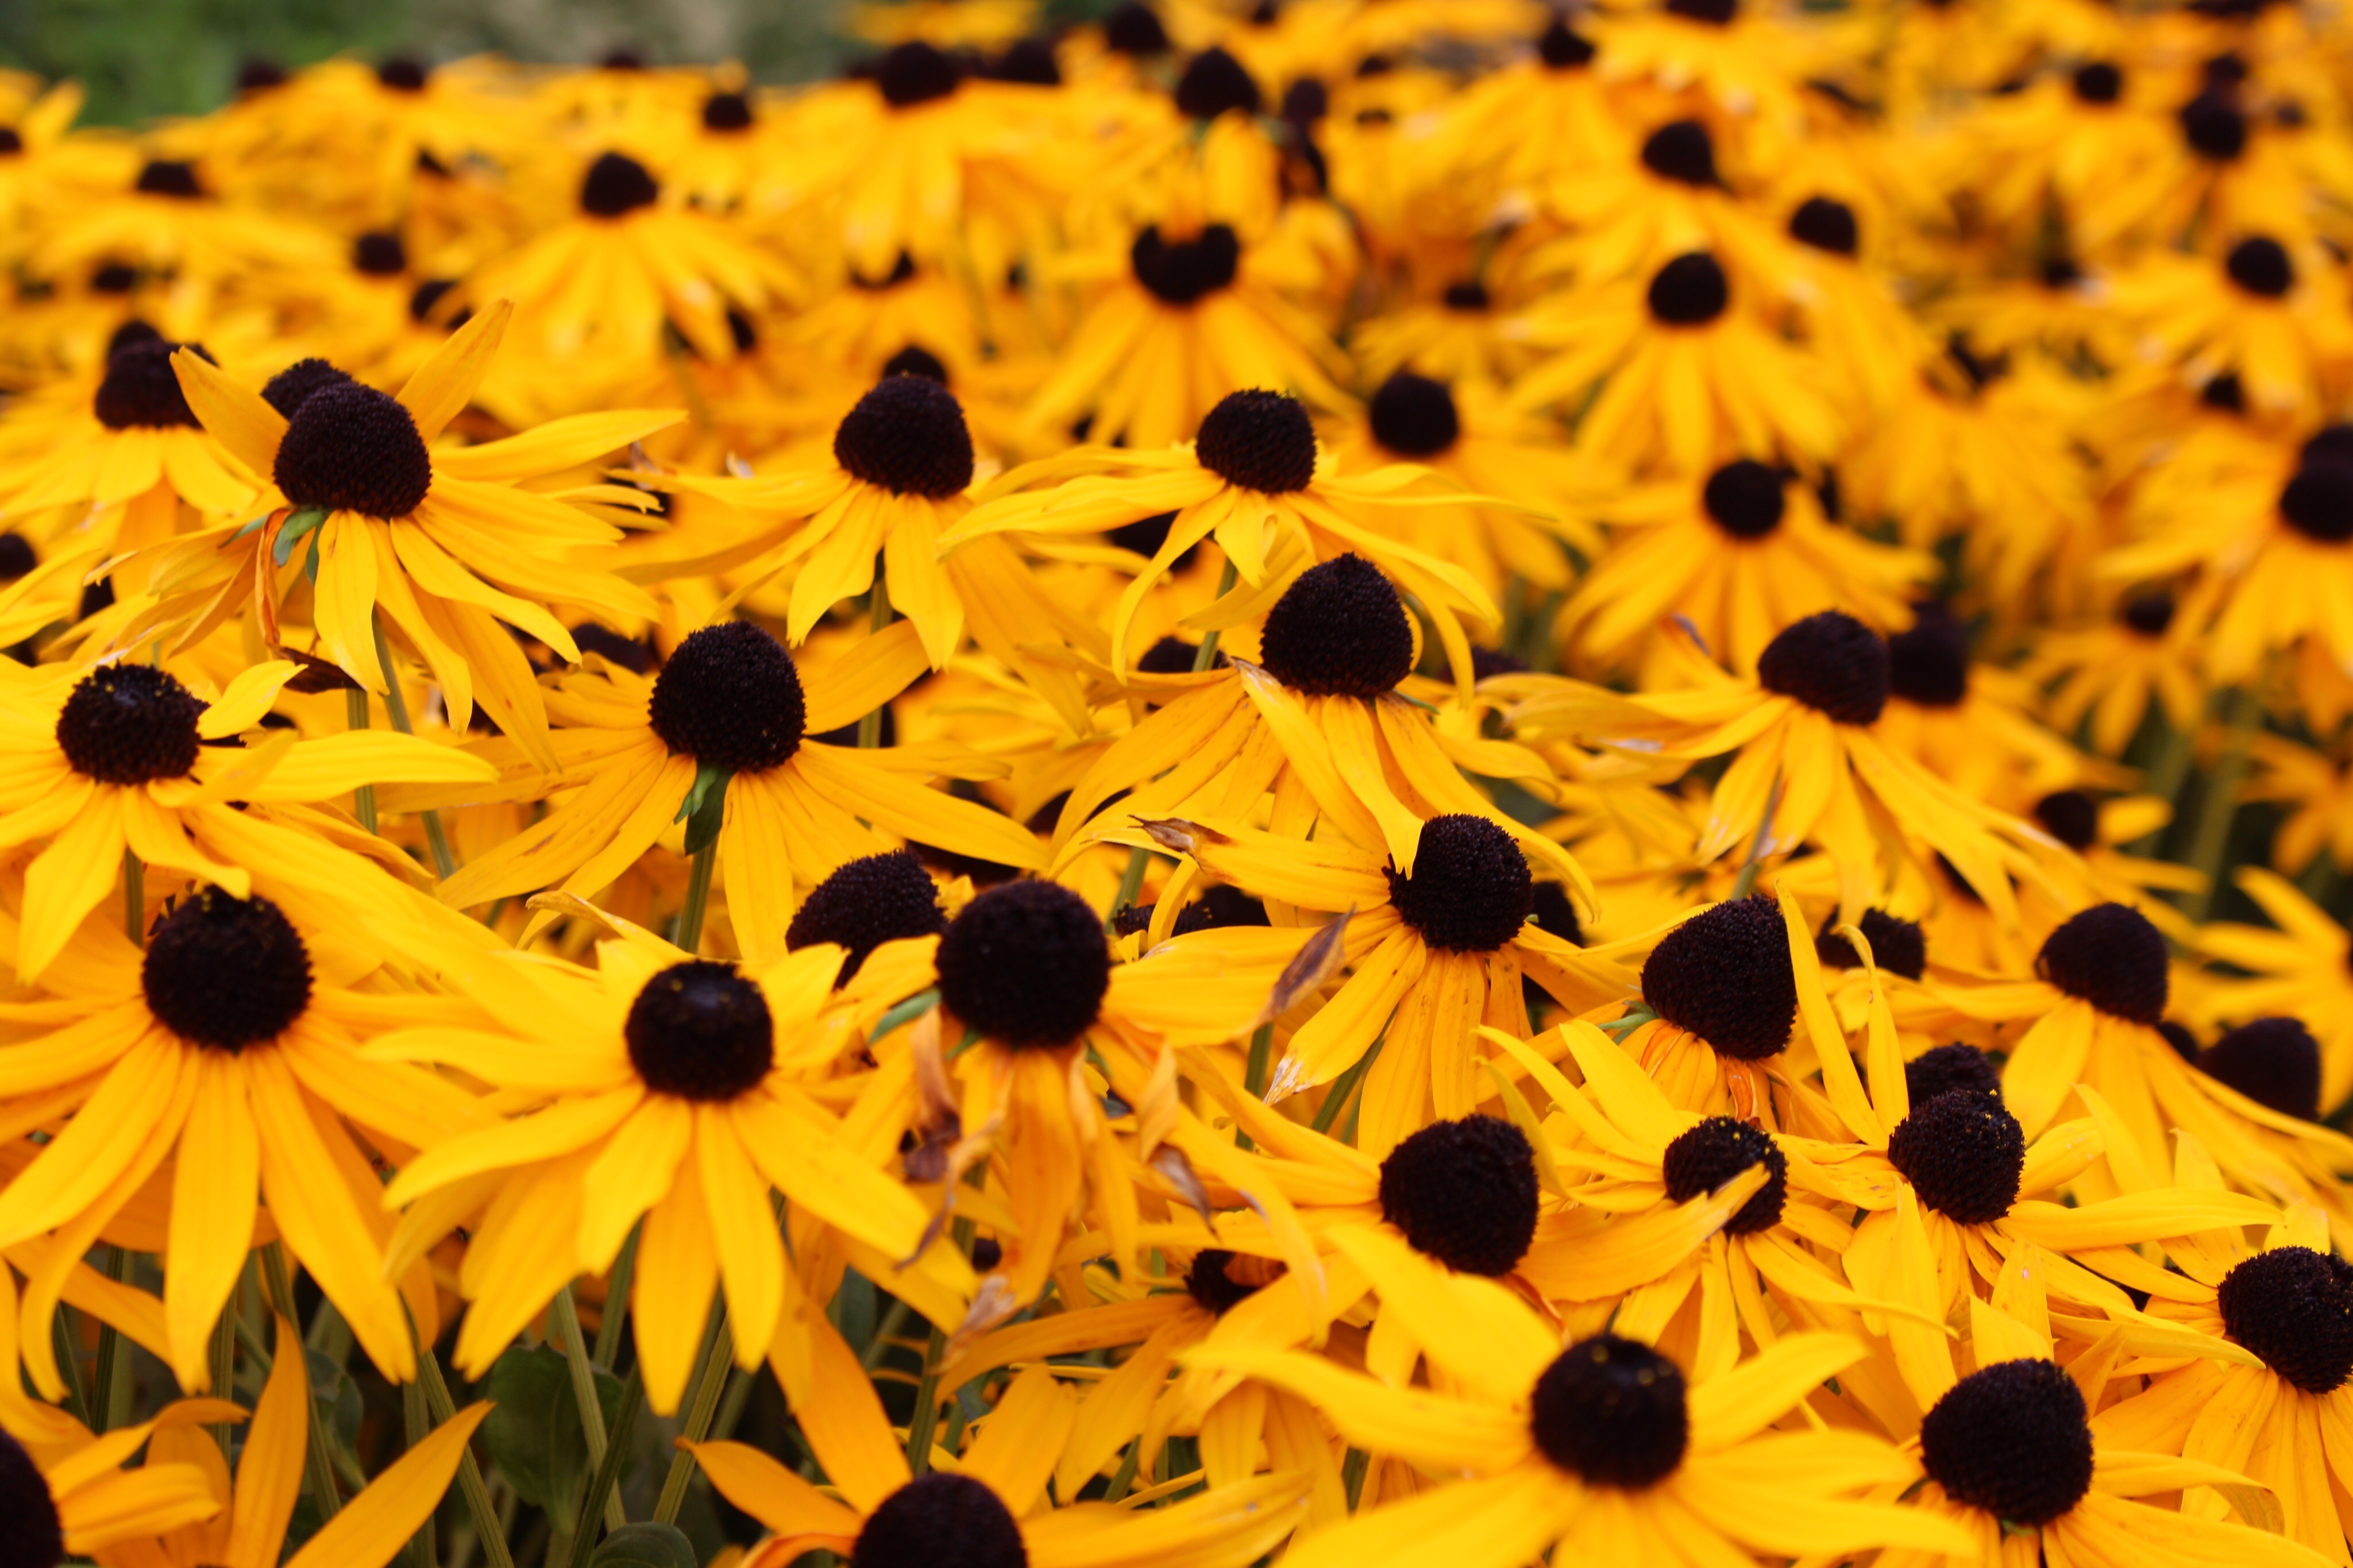
nature, plant, field, sunlight, leaf, flower, petal, bloom, summer, autumn, botany, yellow, flora, sunflower, wildflower, flowers, of course, macro photography, flowering plant, daisy family, sun hats, land plant